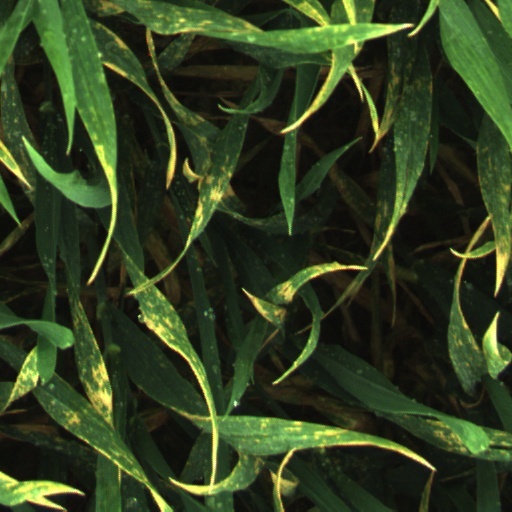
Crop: wheat